Ludwig Anker

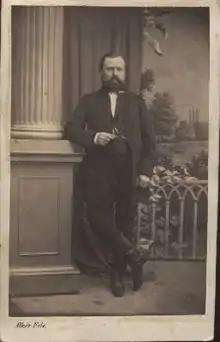
Ludwig Anker Hungarian insect dealer

Ludwig Anker (1822, Budapest1887) was an entomologist.